List of UK top-ten singles in 2002

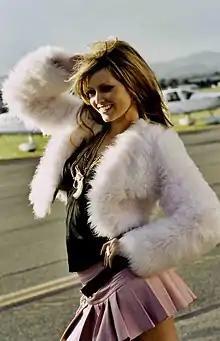
Australian actress and singer Holly Valance had two UK top 10 hits in 2002. "Kiss Kiss" went to number-one in May while "Down Boy" reached number two in October.

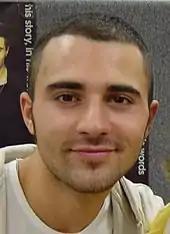
Scottish singer Darius Campbell, who came third in "Pop Idol", scored two top 10 entries this year, including his debut single "Colourblind", which topped the chart for two weeks in August.

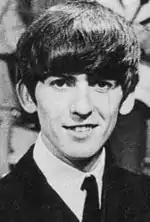
In January 2002, less than two months after his death from lung cancer, ex-Beatle George Harrison posthumously reached number-one in the UK charts with a re-release of his 1971 chart-topper "My Sweet Lord".

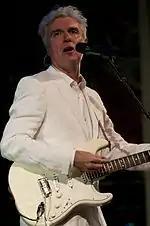
David Byrne, the lead singer of rock band Talking Heads, featured on X-Press 2's hit single "Lazy", which reached number two in April of this year.

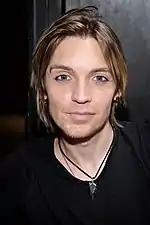
Alex Band and his group The Calling made the UK top 10 in 2002 with their signature song, "Wherever You Will Go", which peaked at number three.

The following table shows artists who achieved two or more top 10 entries in 2002, including singles that reached their peak in 2001 or 2003. The figures include both main artists and featured artists, while appearances on ensemble charity records are also counted for each artist. The total number of weeks an artist spent in the top ten in 2002 is also shown.